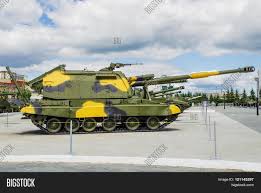
Label: Self Propelled Artillery